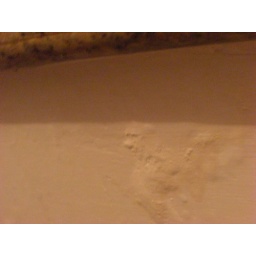
water damage in bedroom - under window ledge